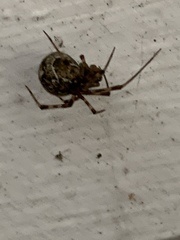
Species: Parasteatoda_tepidariorum